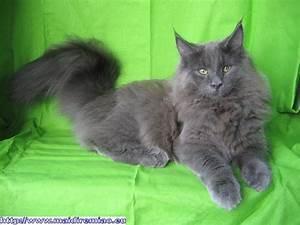
cat